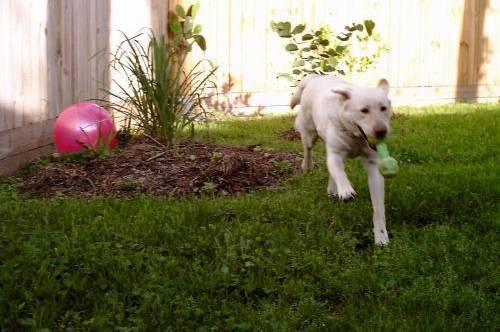
dog